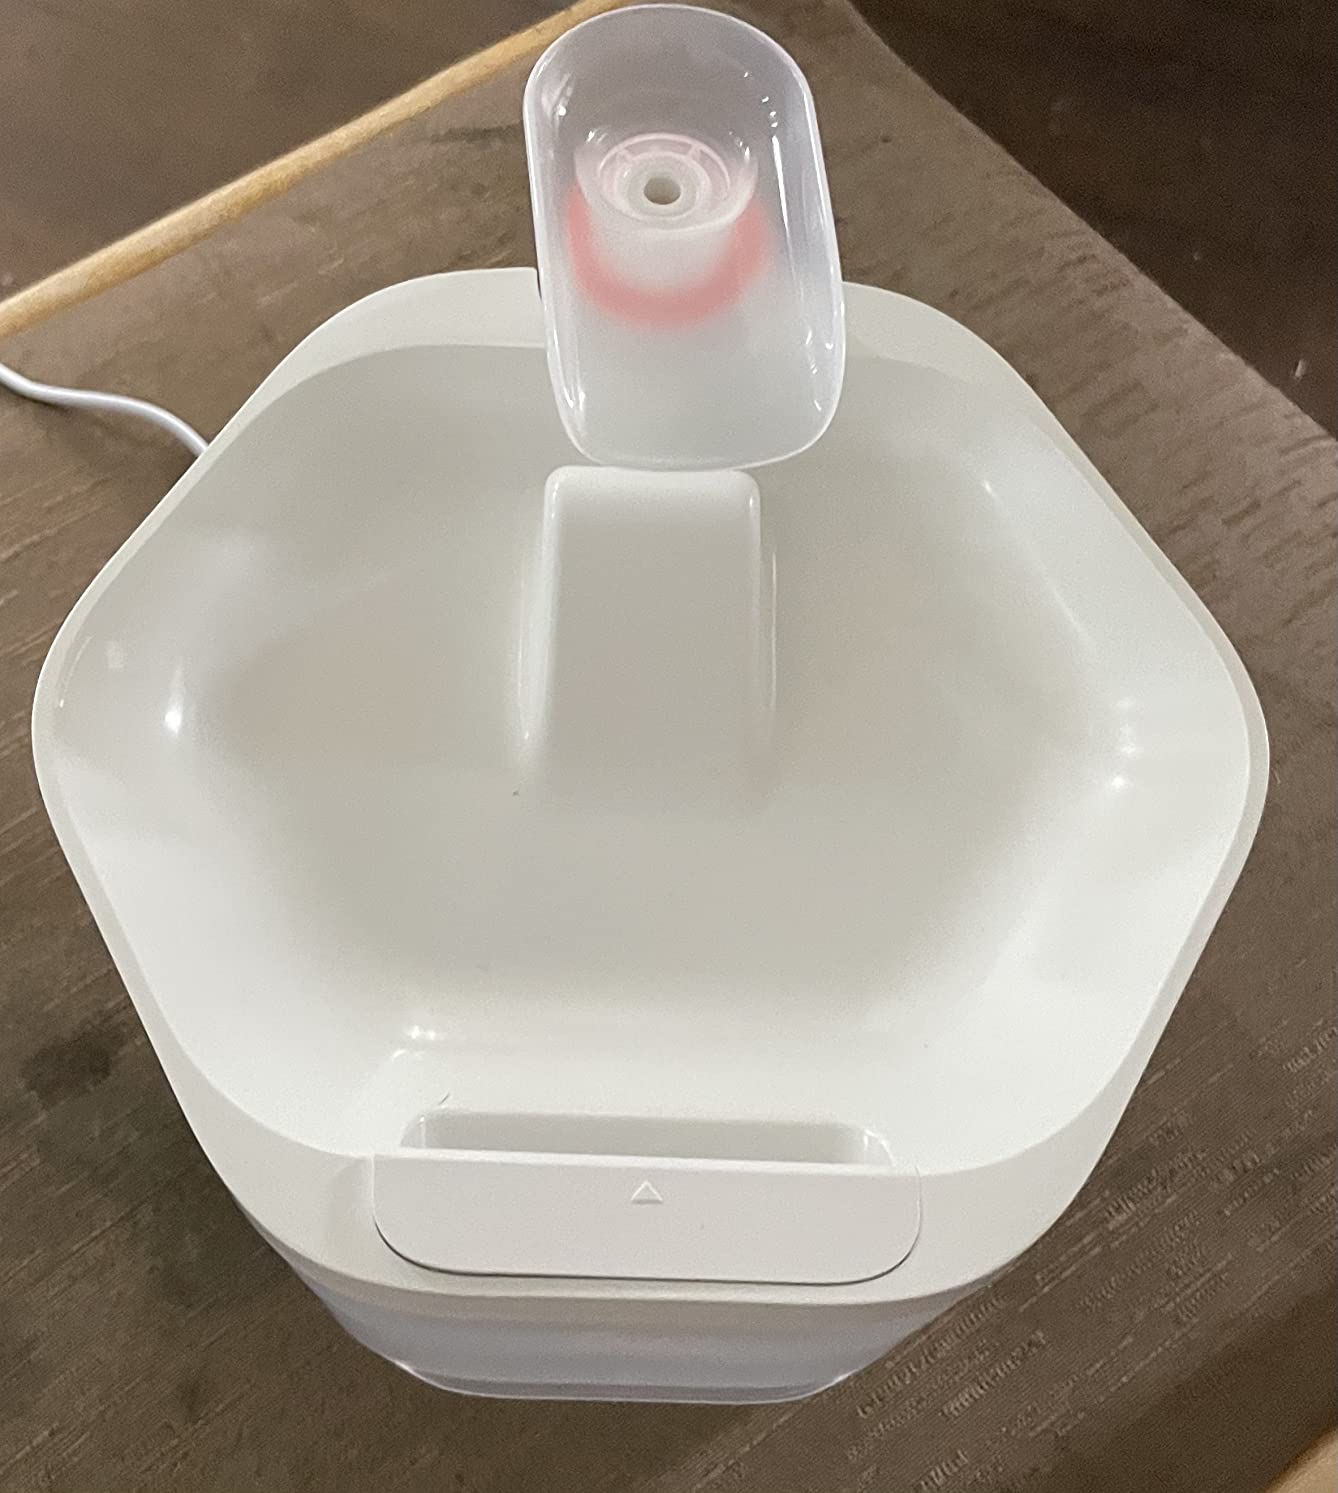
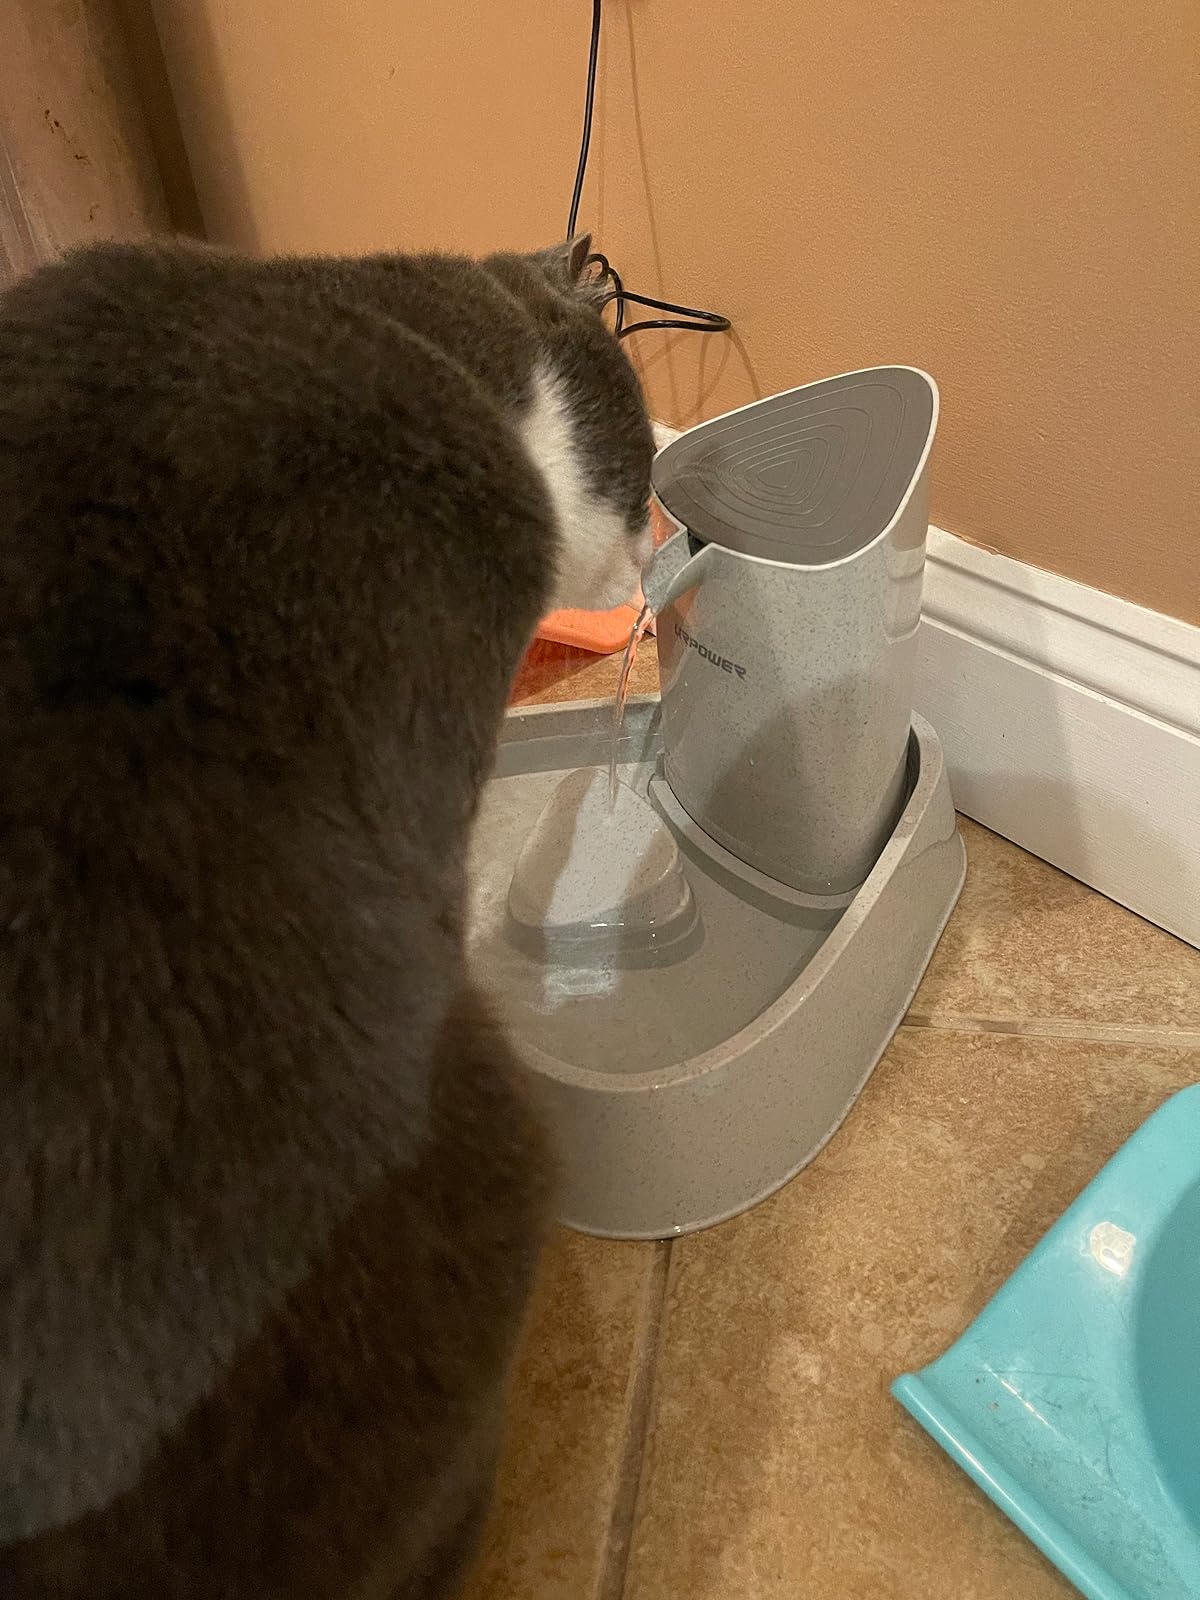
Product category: items_bowl
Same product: no